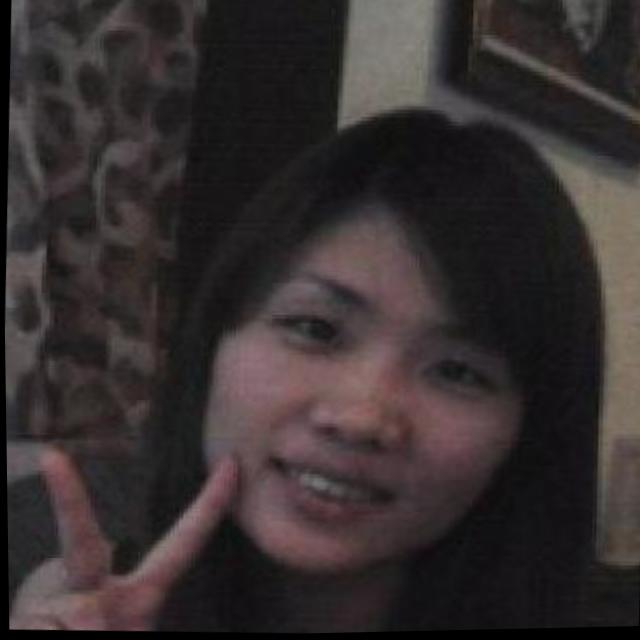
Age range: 21-44